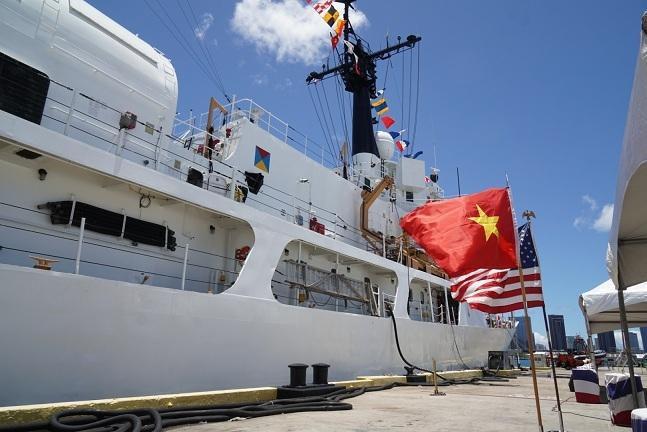
có hai lá cờ xuất hiện ở trên bến cảng